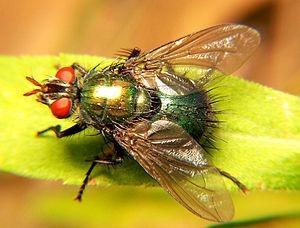
Les Tachinidae sont une grande famille de mouches regroupant plus de 10 000 espèces. Les adultes, de tailles très variables, sont généralement pourvus de couleurs sombres et ternes. Cependant, certaines espèces ont des motifs de couleurs vives et éclatantes. Les adultes se nourrissent de pollen et de nectar. Les larves sont des parasites d'insectes, d'arthropodes ou d'autres animaux. La femelle dépose ses œufs sur, à l'intérieur, ou encore dans l'environnement de l'hôte. La larve se développe généralement à l'intérieur de celui-ci.